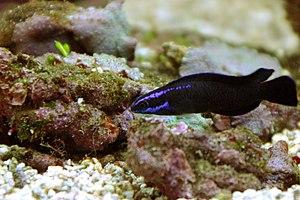
Pseudochromis est un genre de poissons de la famille des Pseudochromidae. Ce genre a été décrit pour la première fois en 1835 par Eduard Rüppell, avec la description de Pseudochromis olivaceus. Le genre, ainsi que la famille, a été révisé en 2004 par Anthony C. Gill. Au terme de sa recension, il comptait 71 espèces, un certain nombre restant à décrire ou l'ayant été depuis.